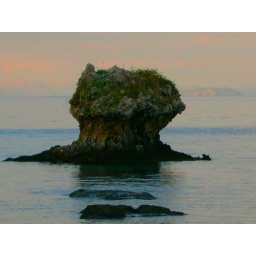
Unusual rock formation rising from the sea along the coast near Poros